Timeline of the COVID-19 pandemic in South Africa

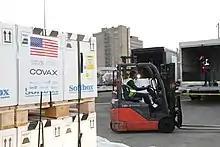
The US delivers Pfizer COVID-19 vaccines to South Africa as part of the COVAX initiative in 2021

On 9 July, sixteen months into the pandemic, doctors in Johannesburg described the system there as beyond its breaking point, with insufficient beds and barely enough oxygen. On the 11th, the President Cyril Ramaphosa addressed the nation. He announced the continuation of adjusted level 4 restrictions, with some modifications to better tackle the third wave.